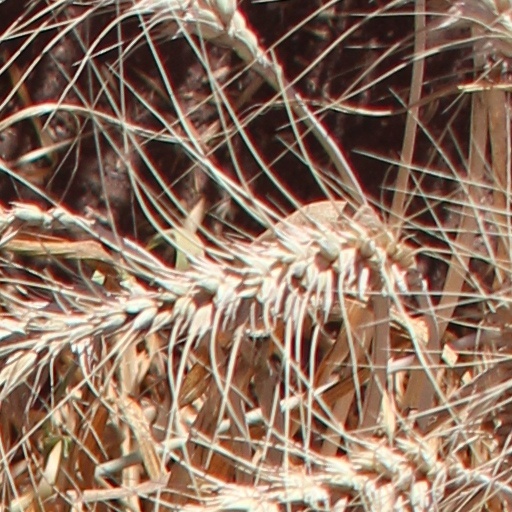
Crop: wheat